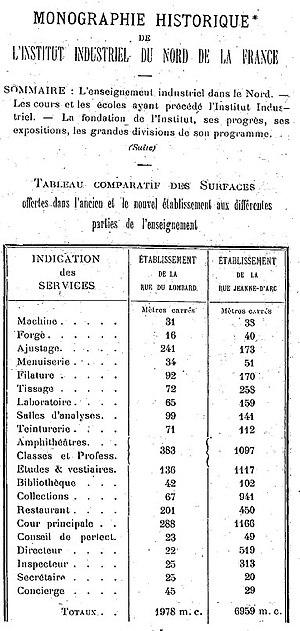
Lille (France) - Ecole des Arts Industriels et des Mines (1854-1872) 2 rue du Lombard à Lille
L’Institut industriel du Nord de France est un établissement supérieur français de recherche et de formation d'ingénieurs. Il succède à l'École des arts industriels et des mines de Lille en 1872. Il est couramment appelé Institut industriel du Nord ou IDN. Son cursus est devenu le programme de formation d'ingénieurs polyvalents de l'École centrale de Lille en 1991.
L'École des arts industriels et des mines est la dénomination sous le Second Empire de l'école publique de formation d'ingénieurs civils à Lille, créée en 1854 pour répondre aux besoins de l'industrie du Nord de la France.